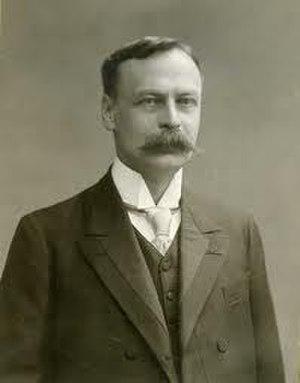
Fernand Henri Chavannes est un aviateur français, as de l'aviation pendant la Première Guerre mondiale, né le 16 avril 1897 à Paris 16ᵉ et mort le 5 octobre 1985 à Châtenay-Malabry. On ne doit pas le confondre avec le dramaturge Fernand Chavannes.
Édouard Chavannes est un archéologue et sinologue français. Grand expert de l'histoire de la Chine et des religions chinoises, il est connu pour sa traduction de la plus grande partie du Shiji de Sima Qian, qui est la première traduction de cet ouvrage dans une langue européenne.